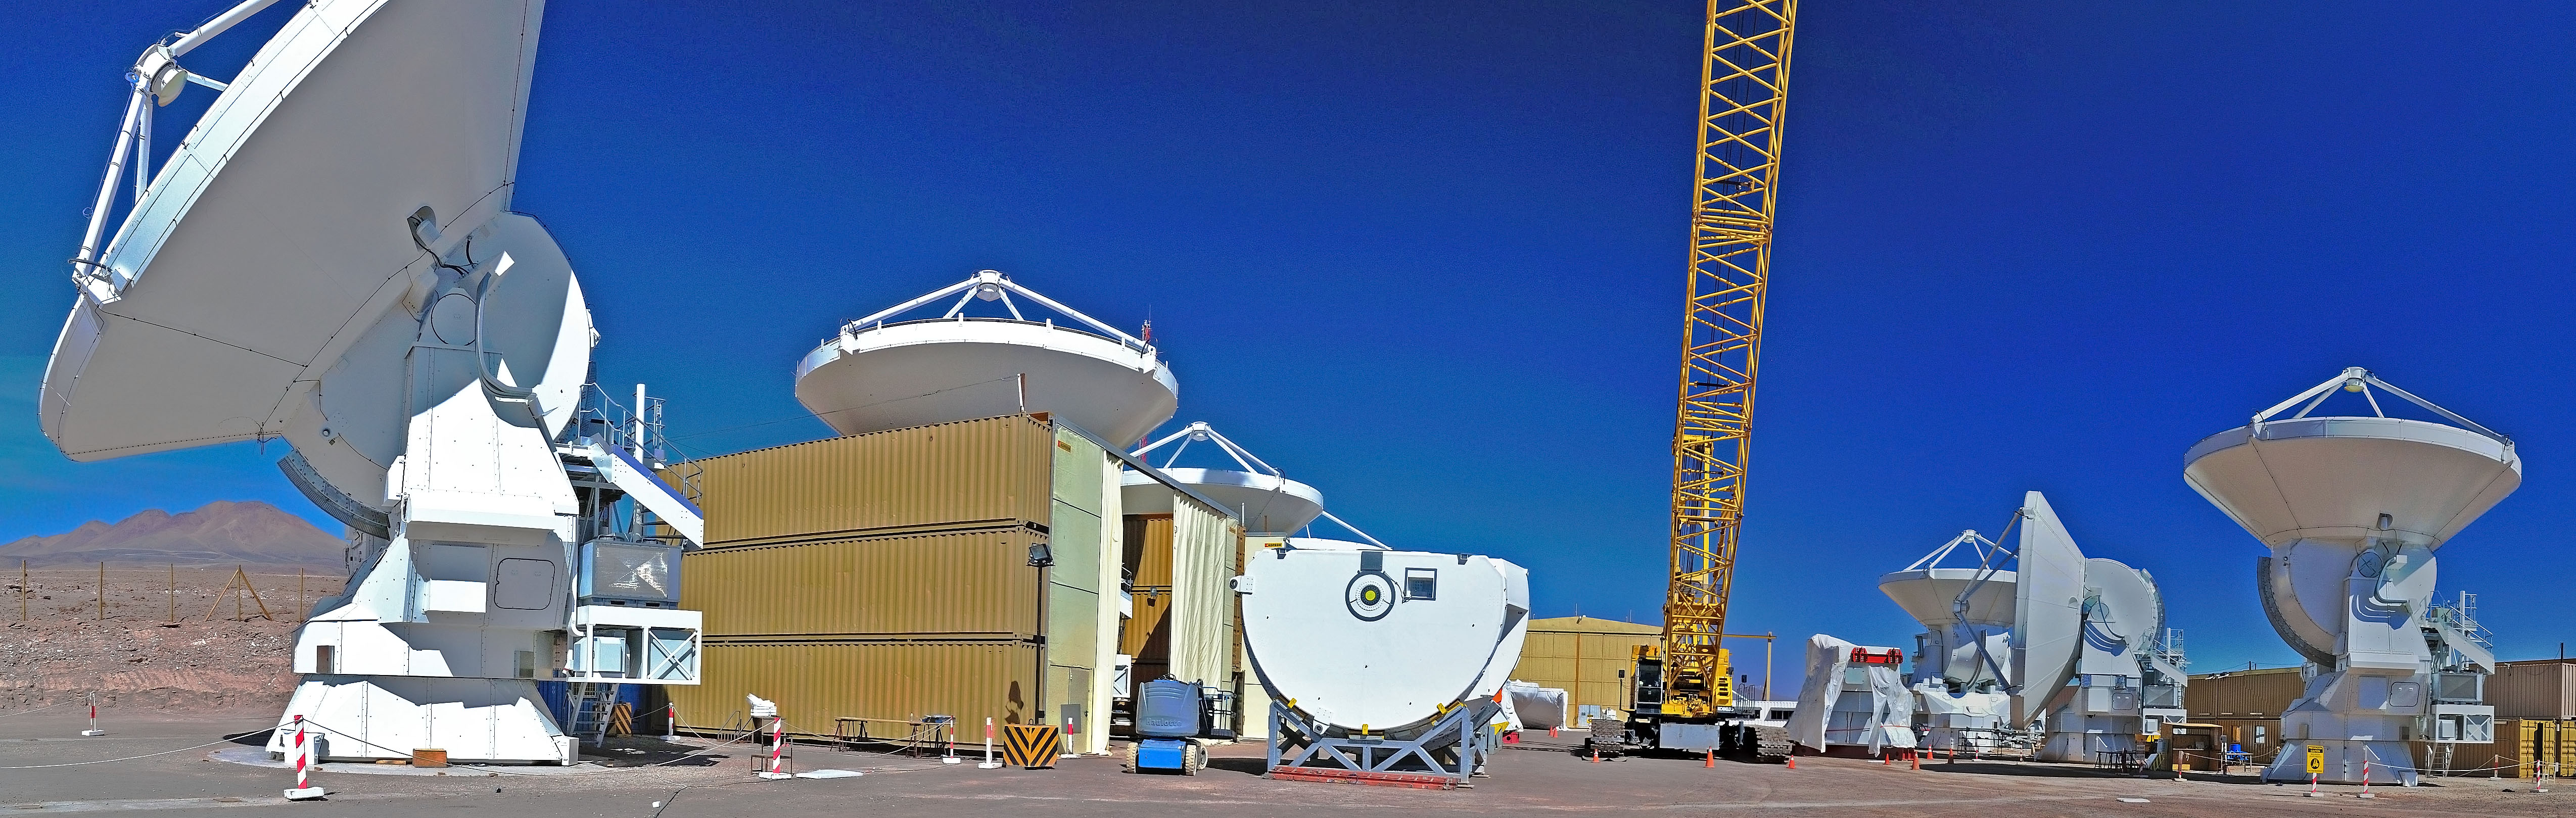
nikon, chile, resort, eso, sanpedrodeatacama, d300, osf